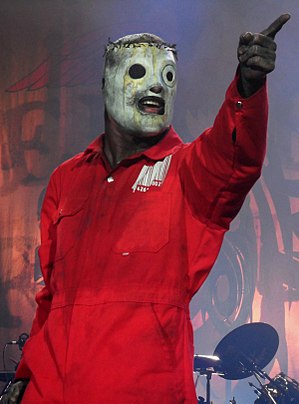
Corey Taylor
Corey Todd Taylor er vokalist i bandet Slipknot, hvor han bærer nummeret 8.